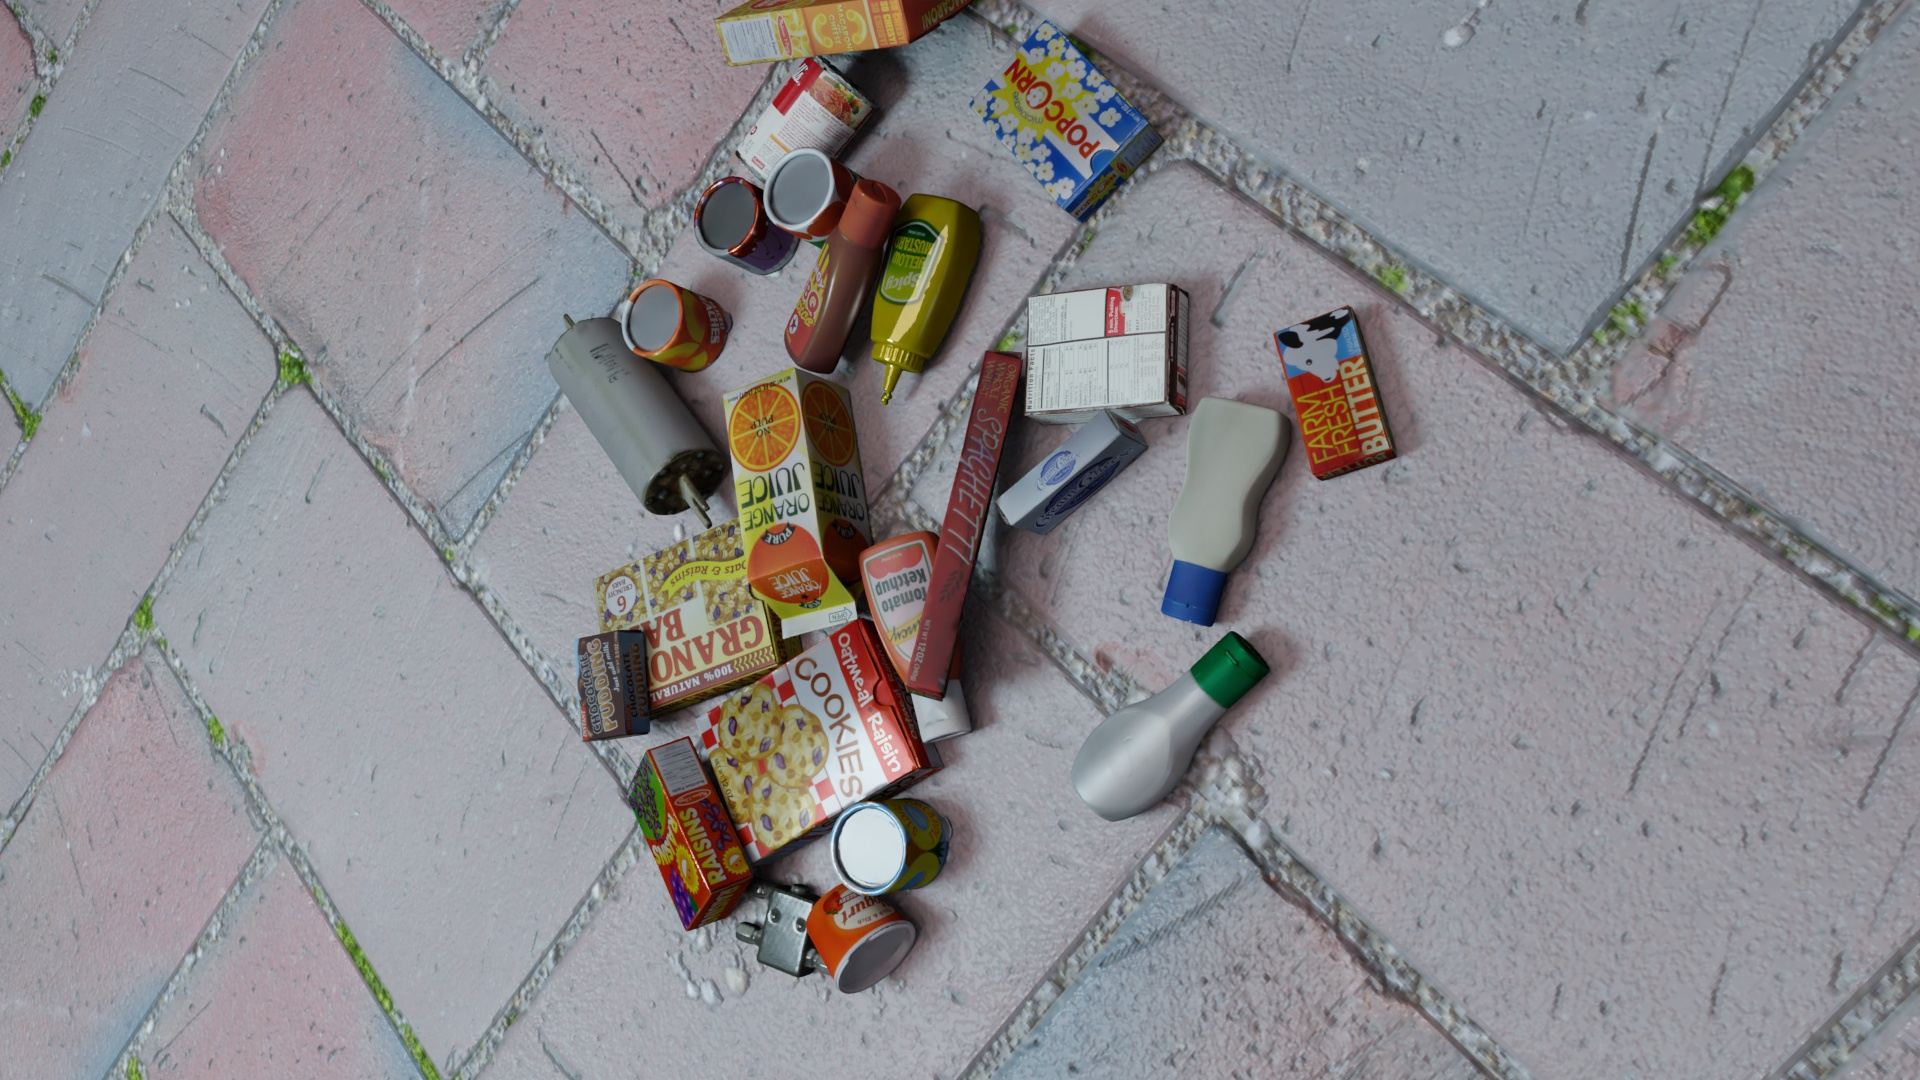
Question:
Can you provide the eight normalized (x, y) image coordinates between 0 and 1 for the cuboid corners of the carton of orange juice? Your answer should be a list of normalized (x, y) image coordinates between 0 and 1 with bottom face first then top face, all counter-clockwise.
Answer: [(0.373958, 0.362963), (0.404167, 0.381481), (0.441667, 0.356481), (0.413021, 0.336111), (0.391146, 0.589815), (0.421354, 0.59537), (0.461458, 0.575926), (0.432292, 0.568519)]